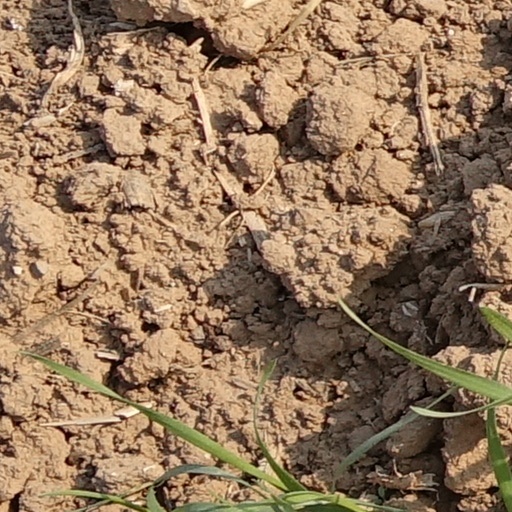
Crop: wheat